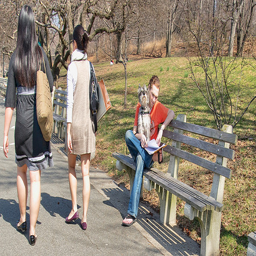
Women walk by a person sitting on a public bench with a dog.
Guy reading with a dog on his lap.
A man sits on a bench with a dog in lap reading.
A person sitting on a park bench with their dog.
Two women walking on a sidewalk past a bench where a man sits with his dog.